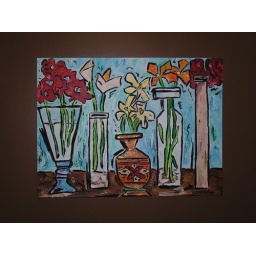
This is in my bedroom and I really like all the black lines with the thick paint and messy look.